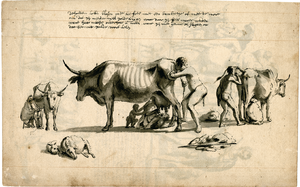
Cette esquisse fait partie d’un ensemble de 27 dessins sur 15 feuilles qui a été découvert à la Bibliothèque nationale d’Afrique du Sud en 1986. L’importance de ces dessins réside dans l’illustration des premières représentations réalistes des Khoïkhoï, les premiers habitants du Cap-Occidental. Le dessin montre des hommes et des femmes khoï procédant à la traite de grandes vaches africaines. Le lait était le principal moyen de subsistance pour les Khoï et les éleveurs africains avaient développé des techniques spéciales pour forcer une vache récalcitrante à produire du lait, même après la mort de son veau. La note, en néerlandais, décrit ces pratiques et indique que les Khoï hésitaient beaucoup à abattre les vaches, dont ils avaient besoin pour l’élevage et pour le lait. On trouve de nombreuses informations sur les Khoïkhoï dans les premiers récits européens, mais il existe peu d’illustrations. Les dessins de la collection ont été réalisés in situ et contrairement à la plupart des premières représentations européennes des Khoïkhoï, ils n'ont jamais été réinterprétés par les graveurs européens. L’artiste était fort probablement un Néerlandais, né au XVIIe siècle, qui occupait une certaine fonction à la Compagnie néerlandaise des Indes orientales. Il se dirigeait vraisemblablement vers les Indes orientales néerlandaises ou rentrait aux Pays-Bas, quand il a visité le Cap. Des indications laissent à supposer que les dessins ont été réalisés au plus tard en 1713, et probablement même beaucoup plus tôt. La plupart des dessins portent des annotations, faites après 1730, par une autre personne, elle aussi non identifiée. Cap de Bonne-Espérance